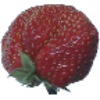
Label: strawberry_wedge